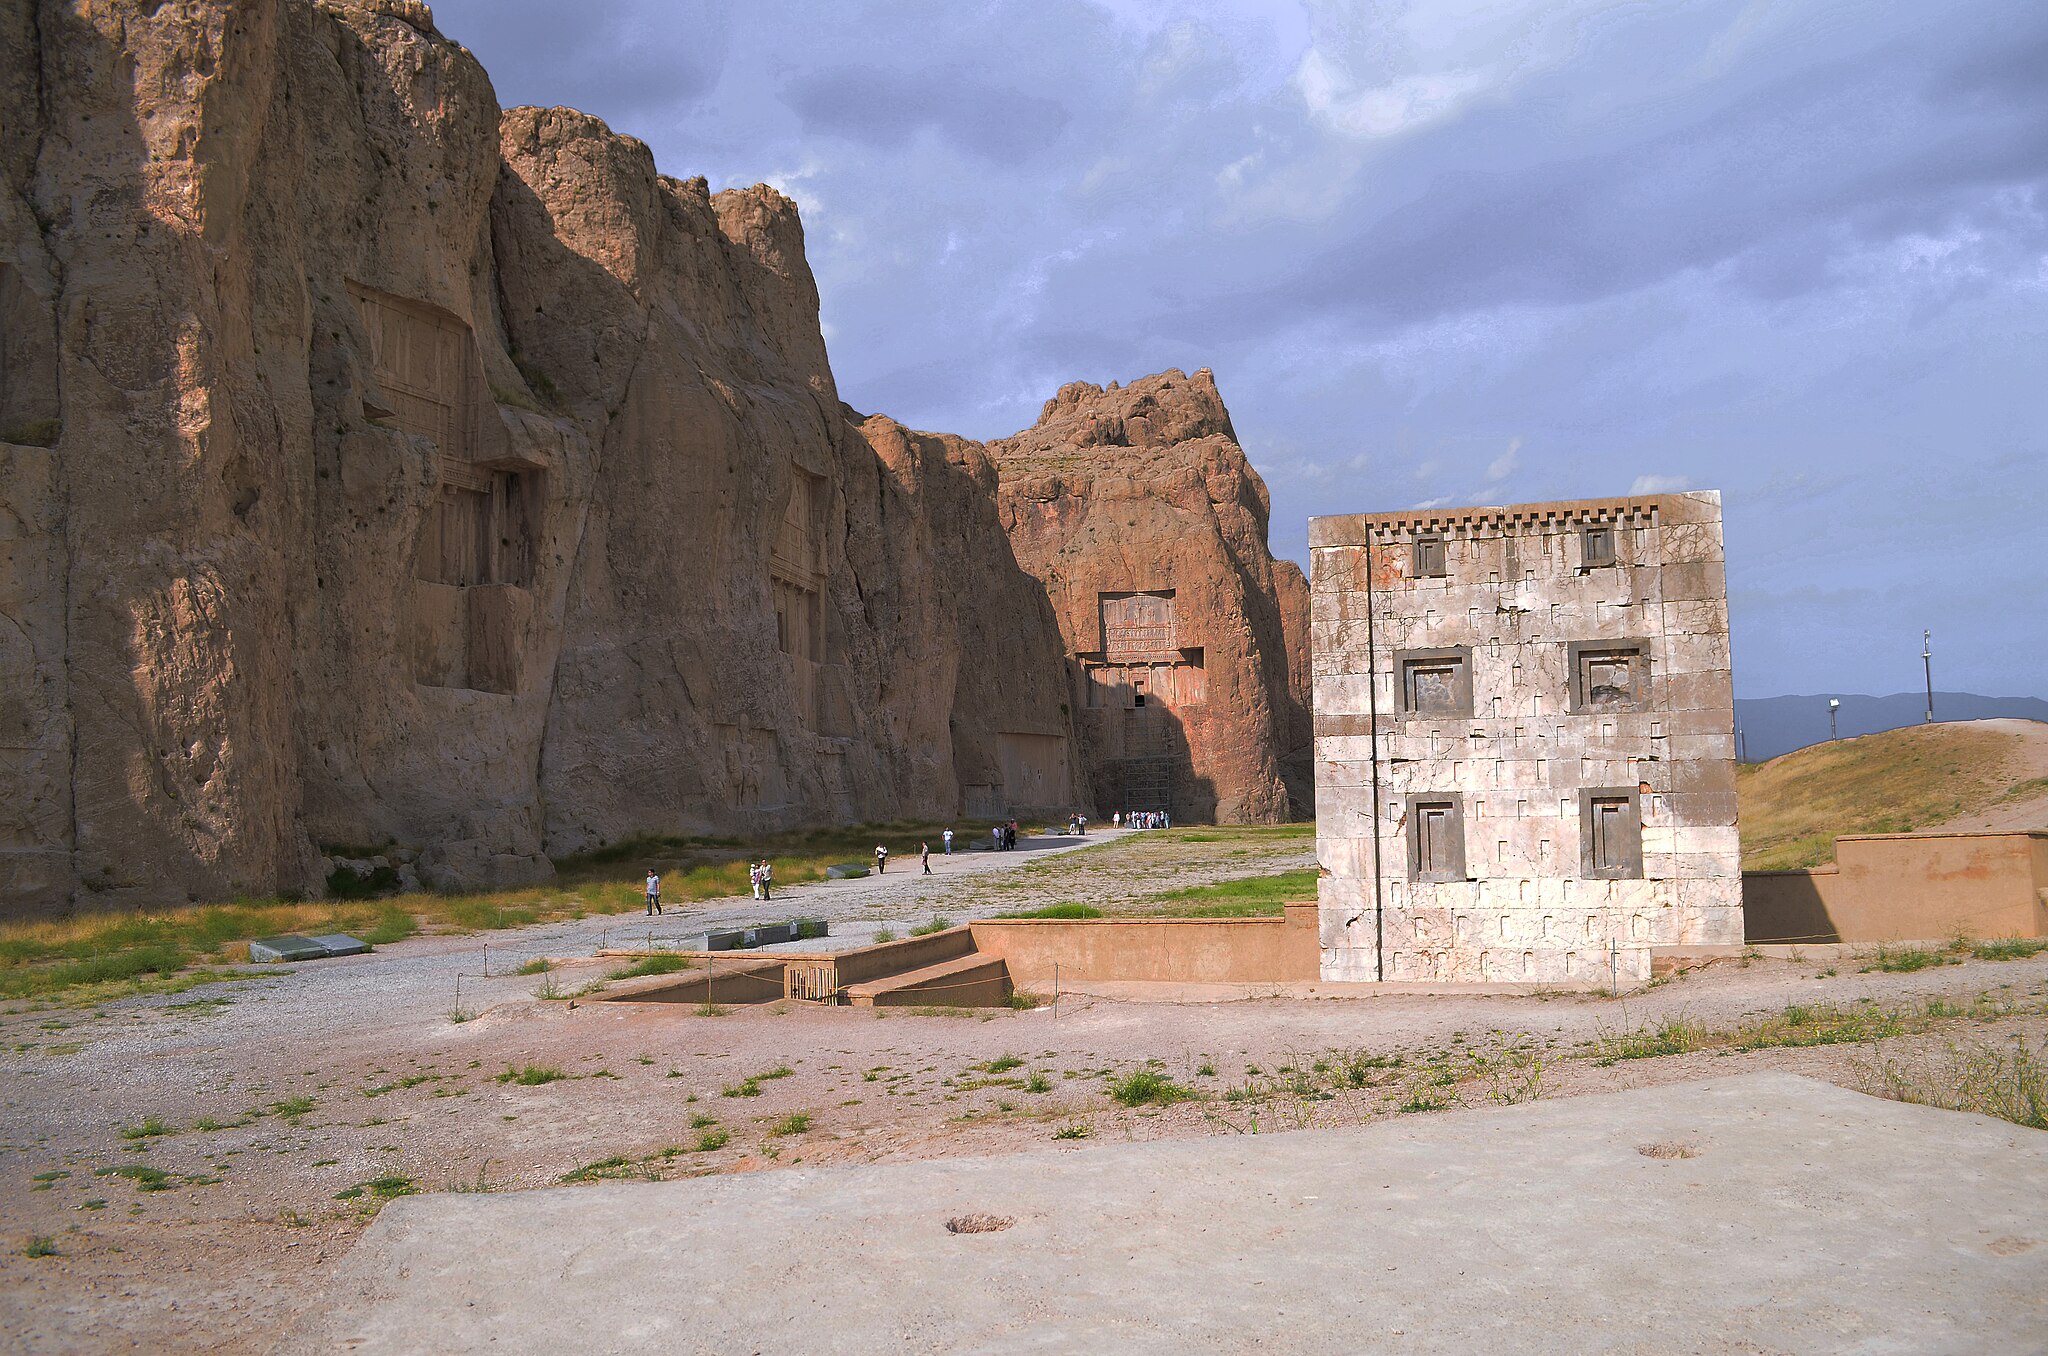
Title: Naqshe Rostam Darafsh Ordibehesht 93 (46)
Description: Ka'ba-ye Zartosht
Date: 2014-05-05 16:52:50
Categories: GFDL, Ka'ba-ye Zartosht, License migration redundant, Self-published work, Images with extracted images, Photos by Darafsh Kaviyani